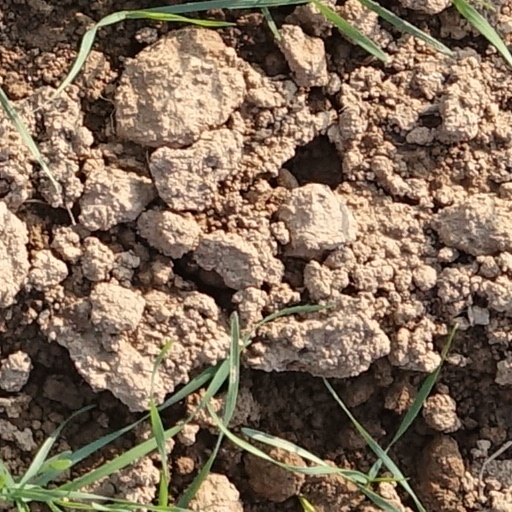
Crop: wheat